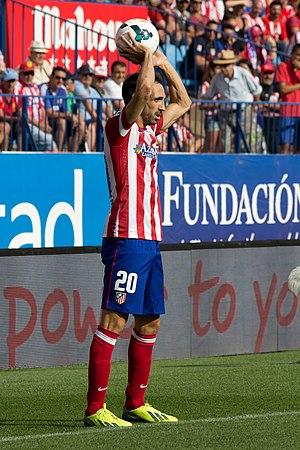
Juan Francisco Torres Belén, né le 9 janvier 1985 à Crevillent, également connu sous le nom de Juanfran, est un footballeur international espagnol évoluant au poste de défenseur droit au São Paulo FC.